Lockheed L-1049 Super Constellation

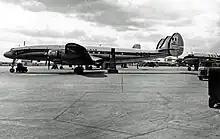
An Air France L-1049C at London Heathrow Airport, 1955

In 1953, R-3350 Turbo-compounds were made available for civil use. Lockheed incorporated them into the L-1049C, which first flew on February 17 of that year. The R-3350-972-TC18DA-1 turbo-compound engines on the L-1049C had a new turbine system, the Power Recovery Turbines (PRT). Each engine's exhaust gas flowed through three turbines, increasing power by . One drawback of the PRT was the visible flame from the exhaust pipes; this was resolved by placing armor plating thick under the stack. The L-1049C had a higher cruising speed and climb rate.